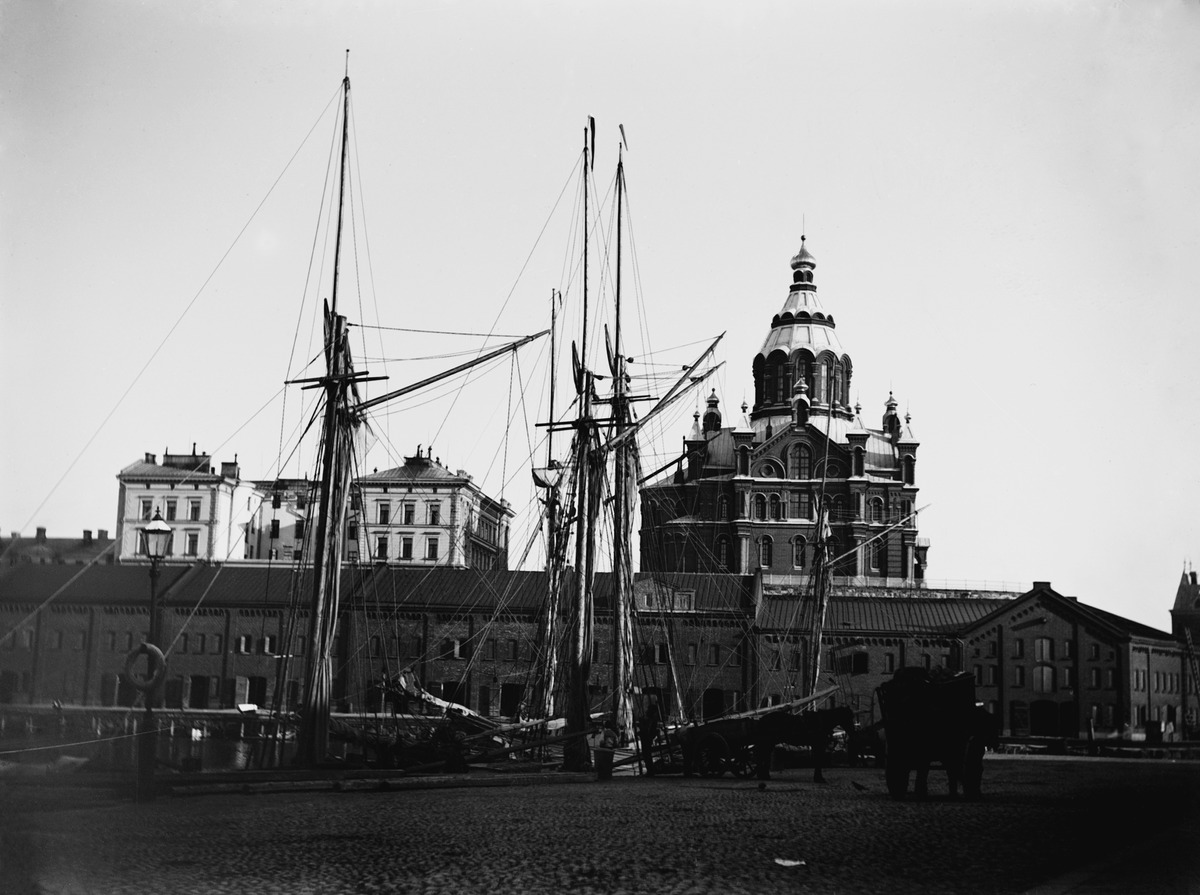
Katajanokan pohjoisranta
sisällön kuvaus: Katajanokan pohjoisranta. Taustalla Kanavaranta 7, Uspenskin katedraali ja Rahapajankatu 1. - Pormestarinrinne 1. Pohjoissatamassa on purjelaivoja. mustavalkoinen
Kuvaaja: Wasastjerna, Nils Jakob, valokuvaaja
Ajankohta: kuvausaika 1915
Paikka: Suomi, Uusimaa, Helsinki, Katajanokka Helsinki, Kanavaranta 7
Aiheet: rakennukset, tiilirakennukset, asuinrakennukset, kirkkorakennukset Uspenskin katedraali, purjelaivat, hevoset, satamat